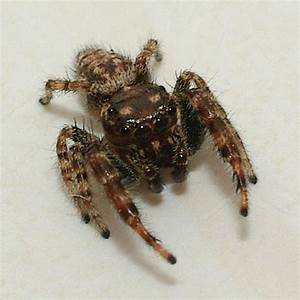
Label: ragno